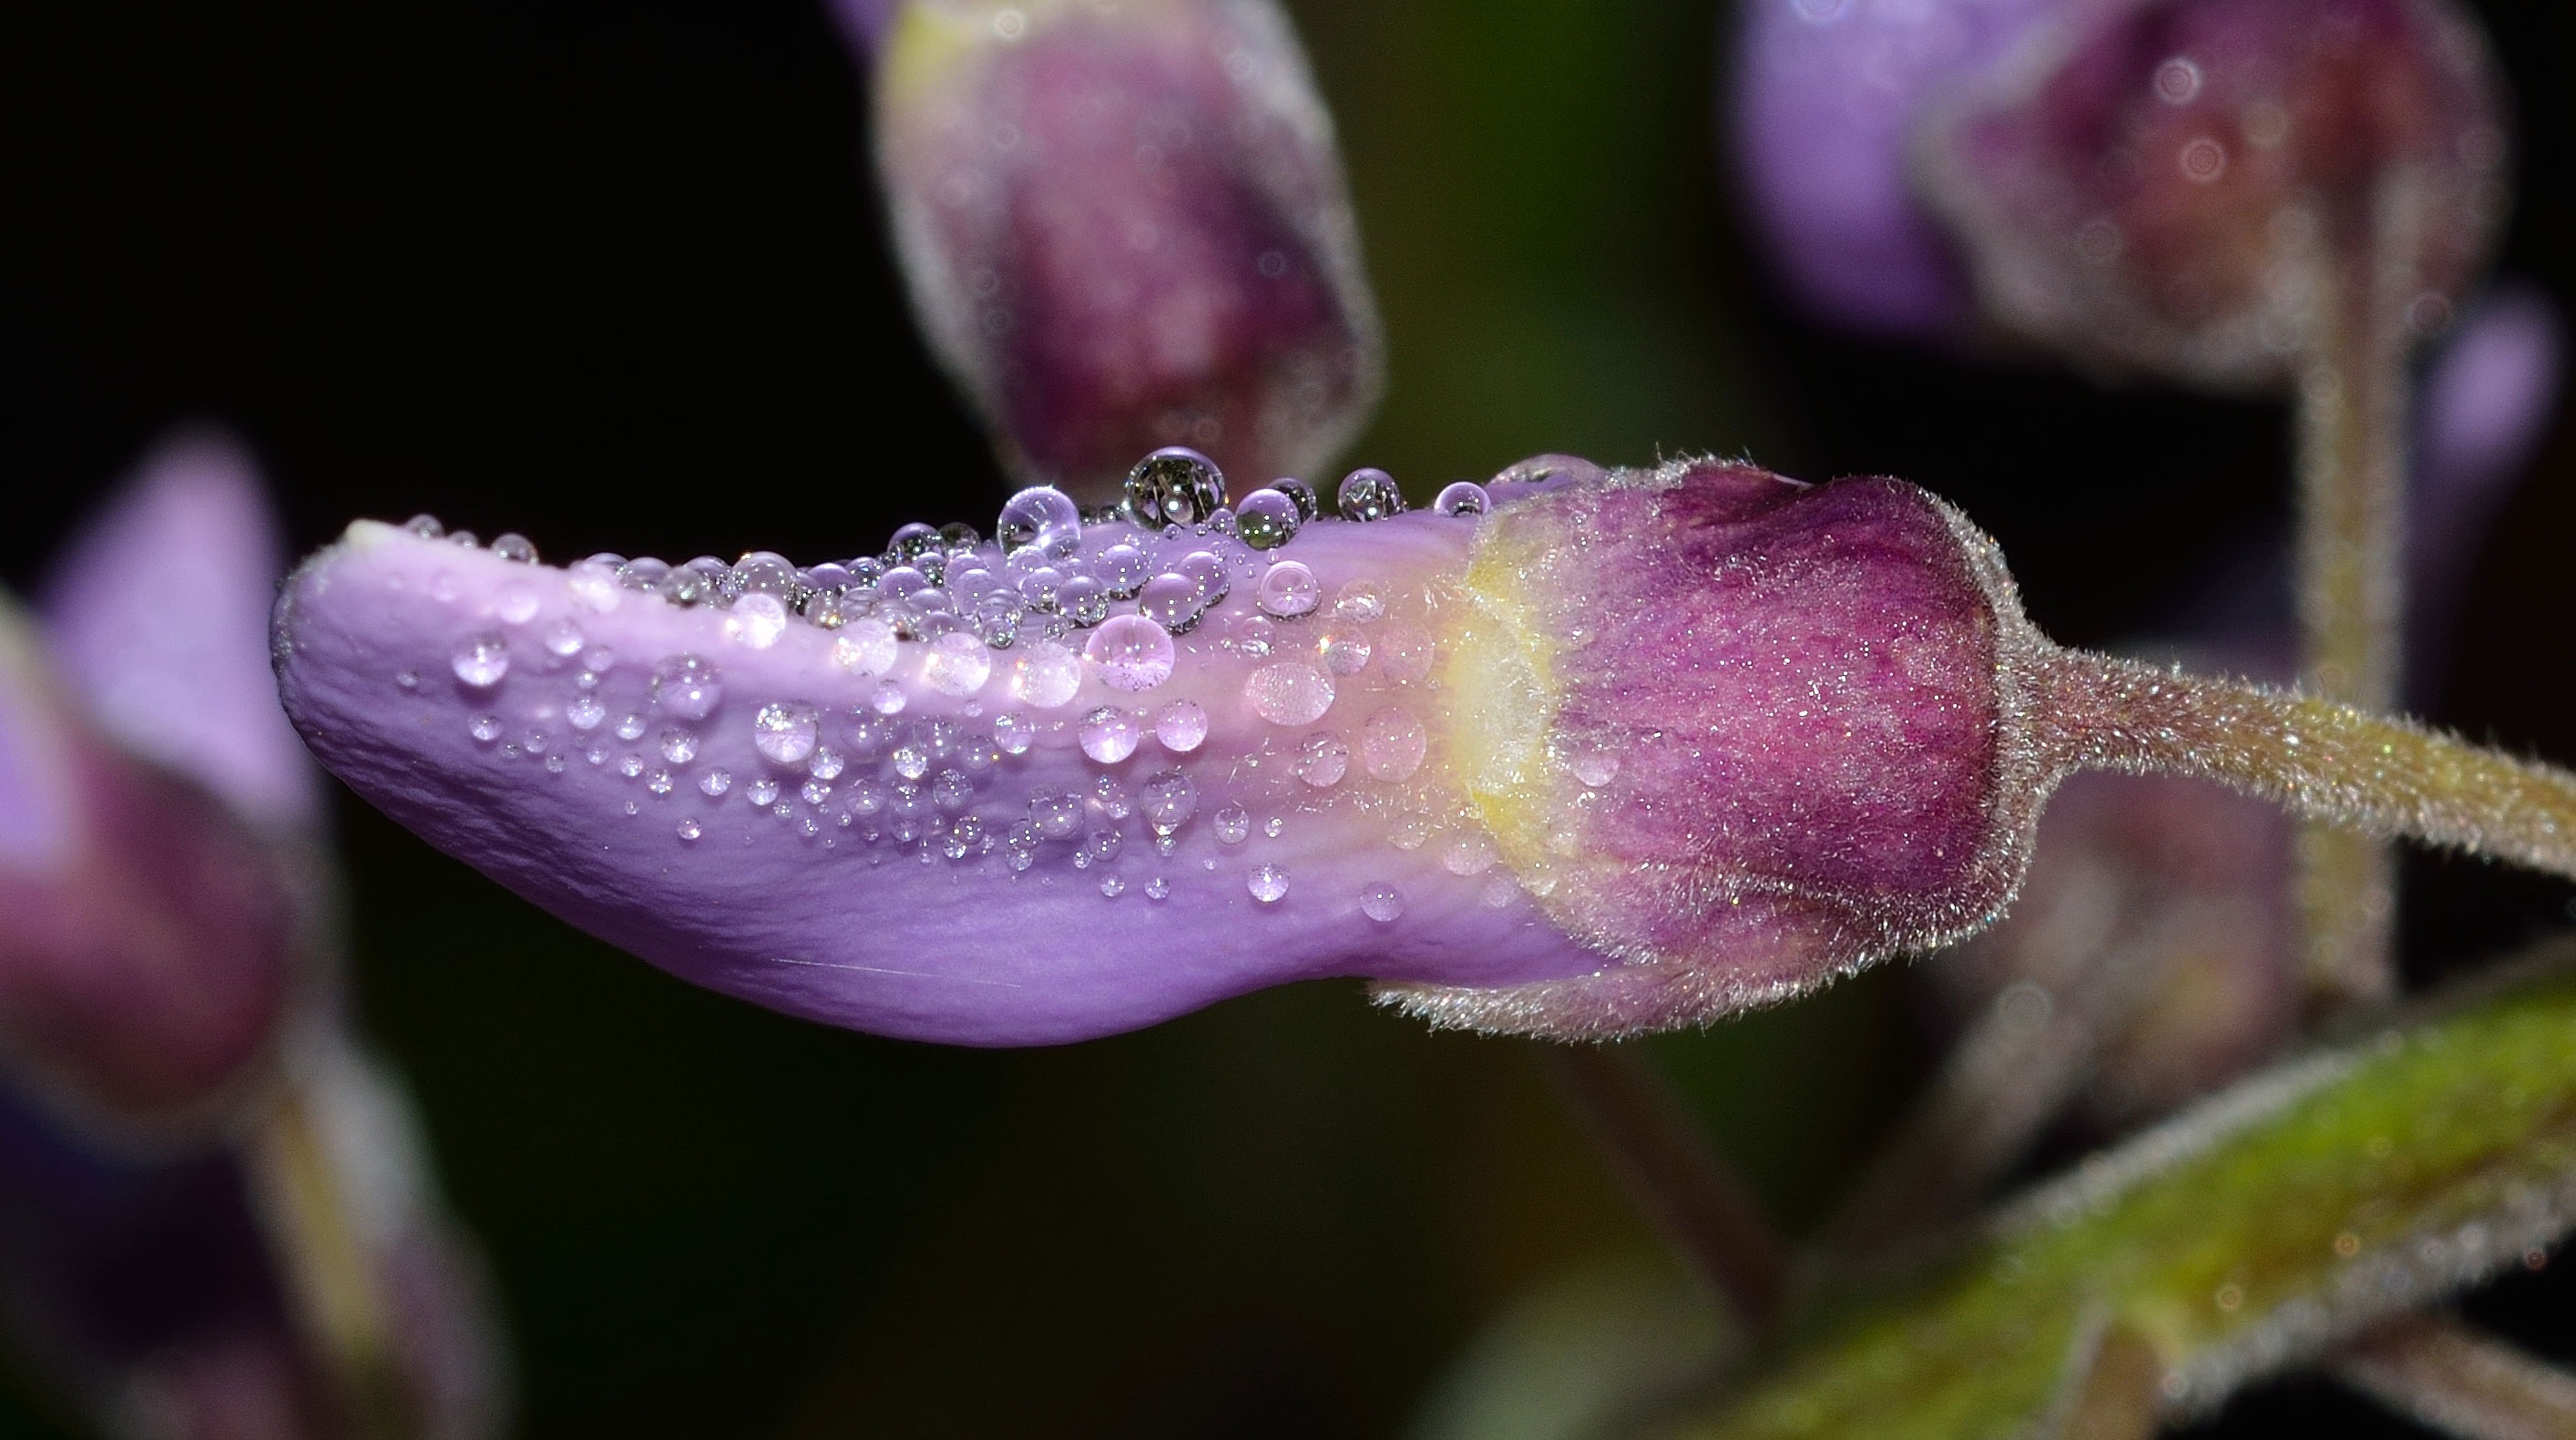
nature, blossom, dew, plant, photography, flower, purple, petal, flora, wildflower, close up, eye, drops, bud, moisture, macro photography, flowering plant, plant stem, land plant